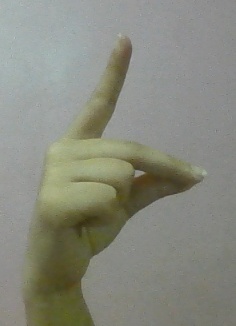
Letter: ta